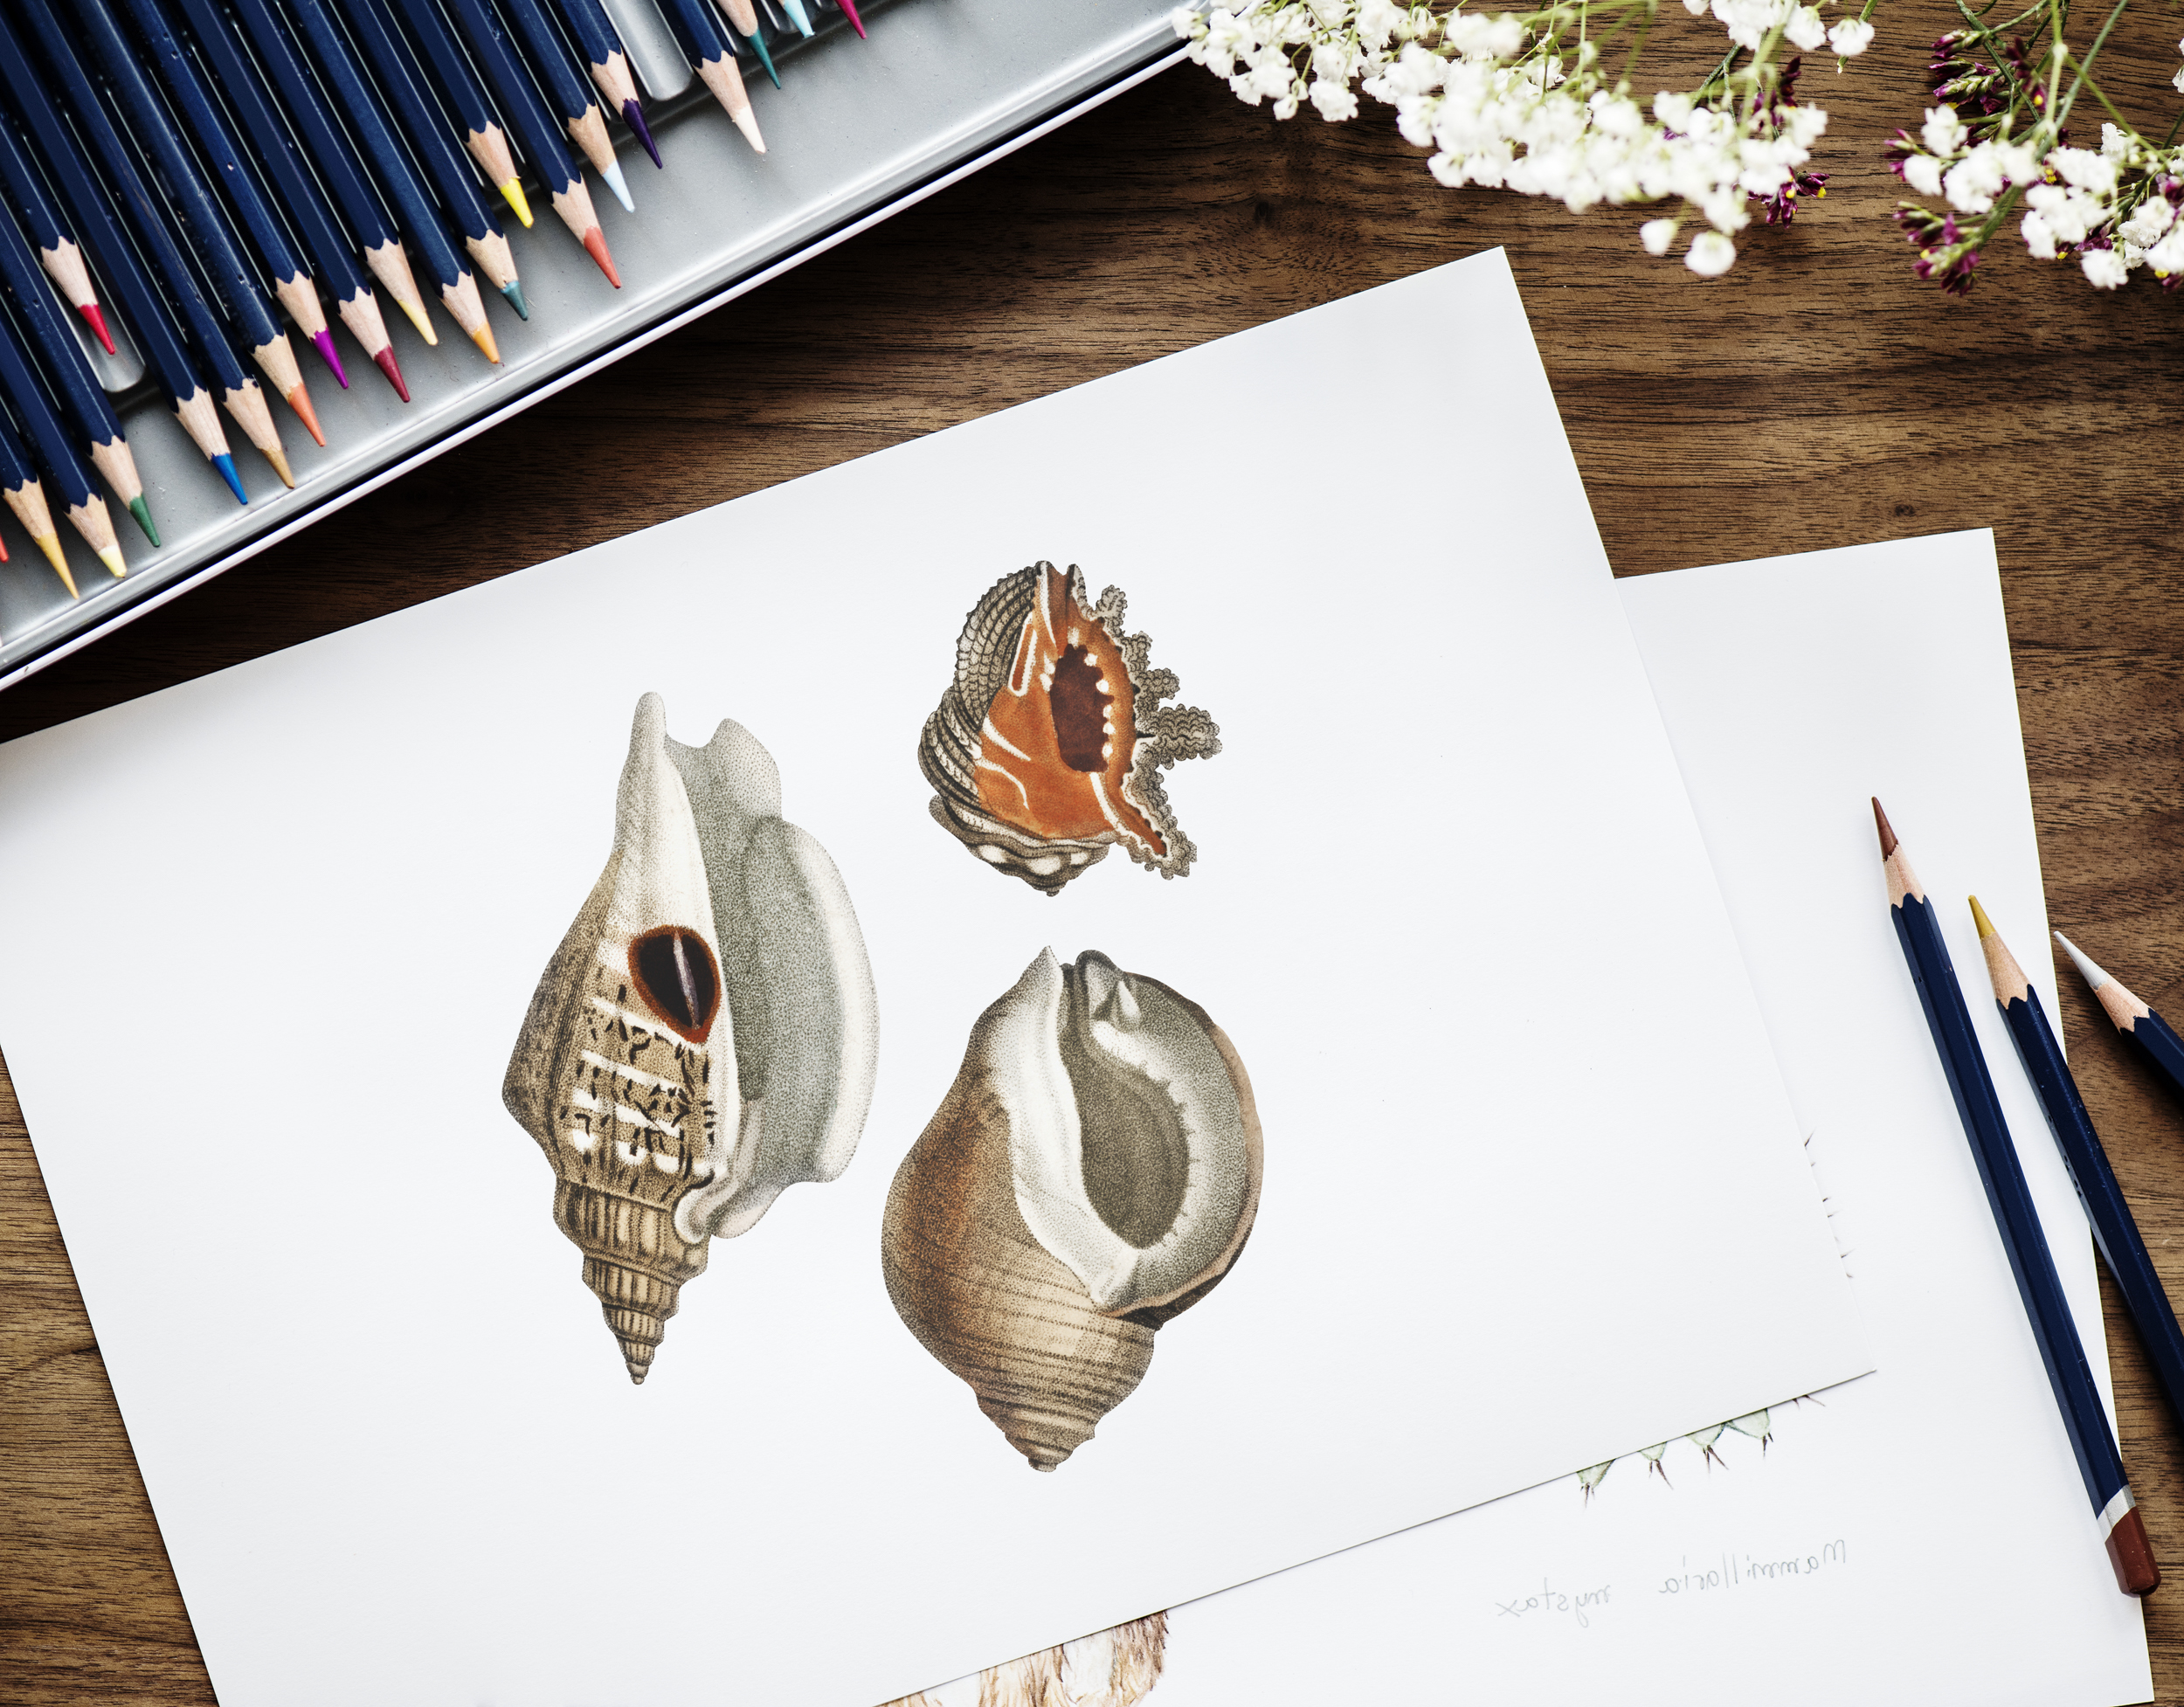
leaf, drawing, illustration, stationery, pencil, sketch